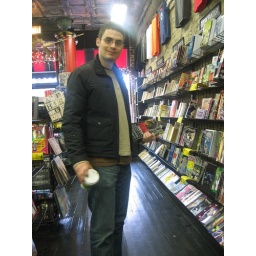
like a little boy in a...comic book shop